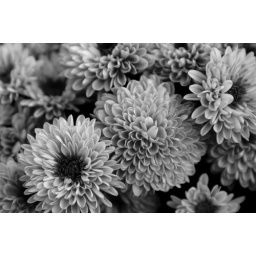
mums in black in white